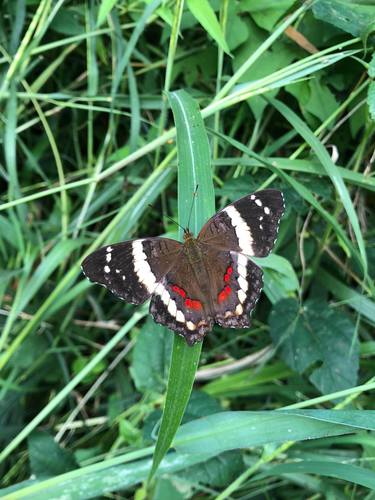
Scientific name: Anartia fatima
Common name: Banded peacock
Family: Nymphalidae
Order: Lepidoptera
Pollinator type: Primary pollinator
Habitat: Open areas and gardens
Geographic range: South America
Conservation status: Least Concern